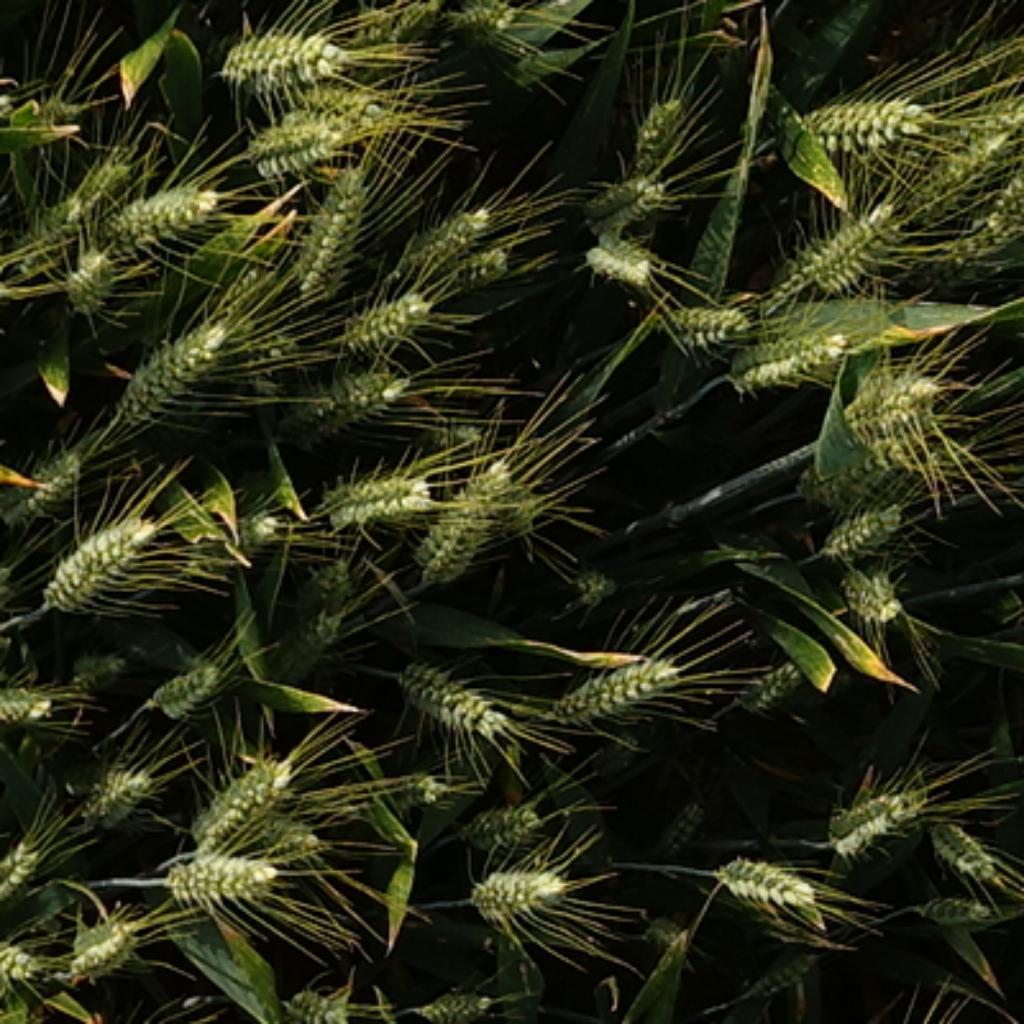
Country: France
Location: VSC
Wheat development stage: Filling - Ripening